Azur, Landes

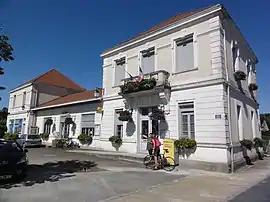
Town hall

Azur is a commune in the Landes department in Nouvelle-Aquitaine in southwestern France.